List of roles and awards of Angeline Quinto

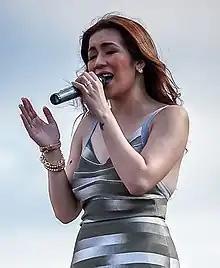
Quinto in 2014

Filipino singer and actress Angeline Quinto has received many awards and nominations for her work in music and on screen. She rose to prominence after winning the television talent show "Star Power" in 2011. She signed with Star Music and collaborated with songwriter and producer Jonathan Manalo for her self-titled debut studio album released that same year. Quinto won Best New Artist at the Aliw Awards for the album, and was a recipient of the Star Awards for New Female Recording Artist of the Year and Song of the Year for her debut single "Patuloy Ang Pangarap". In 2012, she released her second studio album "Fall In Love Again", which earned her a Box Office Entertainment Award for Female Recording Artist of the Year. At the 26th Awit Awards, she won Best Song Written for a Movie/TV/Stage Play for the single "Nag-iisang Bituin", and Best Inspirational Recording for her collaboration with Regine Velasquez on "Lipad ng Pangarap".